109th Division (Imperial Japanese Army)

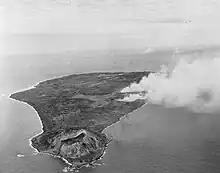
The volcanic island of Iwo Jima being bombarded before its invasion

The exact strength of Navy personnel is subject to question. With an estimate of approximately 21,000 troops it was reported that the IJA had 17,500 troops and the IJN had 5,500 troops and another report 13,586 IJA and 7,347 IJN troops.